Manchukuo Film Association

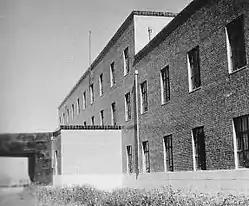
Manchukuo Film Association Studios

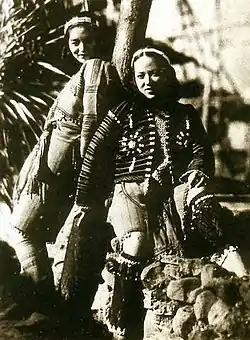
Scene from the Man'ei produced "Sayon no kane" (1943), starring Ri Kōran

After the Soviet invasion of Manchuria, the Soviet Red Army facilitated the transfer of Man-ei's assets and equipment to the Chinese communists. This became the basis for the Chinese Communist Party's first full function film studio, the Northeastern Film Studio.